970th Airborne Air Control Squadron

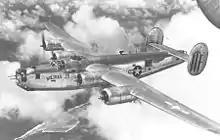
B-24M

In April 1945, the squadron was ordered to return to the Galapagos Islands. On 26 April, an advance party departed from Rio Hato. 49 officers and 94 enlisted men who left Rio Hato in 12 B-24Js and B-24Ls and arrived at Seymour Island on 30 April 1945. Five officers and 156 enlisted men left Balboa by ship to Seymour Island arriving at the island on 3 May 1945.